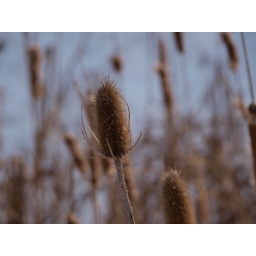
A plant is blooming beside the road